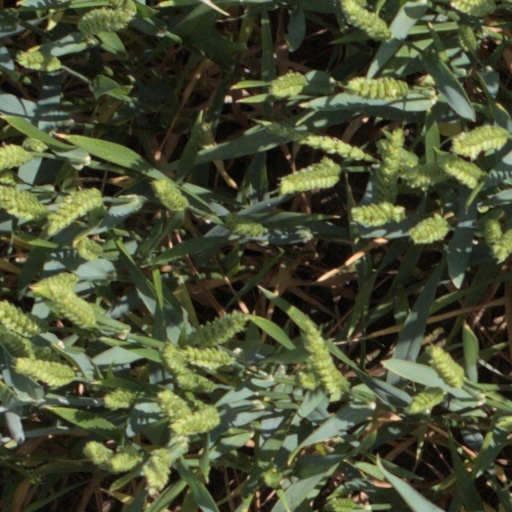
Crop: wheat